Dobrova, Dobrova–Polhov Gradec

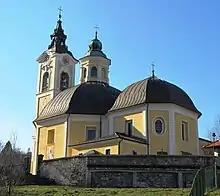
Assumption Church in Dobrova

The parish church in Dobrova is dedicated to the Assumption of Mary and was one of the most important pilgrimage churches in Carniola. A church or chapel has stood at this site since before 1231, when the structure there was enlarged. According to Johann Weikhard von Valvasor, this is one of the oldest church sites in Slovenia, and according to some sources the pilgrimage to a shrine there may date back to as early as 970.